Osen Municipality

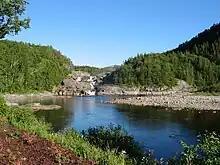
Normeland waterfall

Osen Municipality is located on the Fosen peninsula. The ocean lies to the west, Flatanger Municipality lies to the north, Namsos Municipality lies to the east, and Åfjord Municipality lies to the south. The highest point in the municipality is the tall mountain Storheia, located on the border with Namsos Municipality.